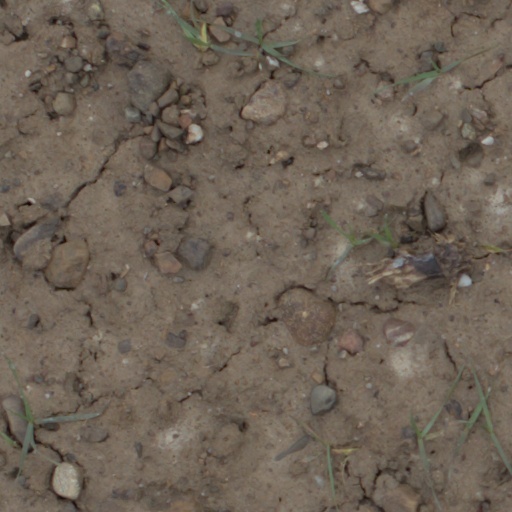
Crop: wheat